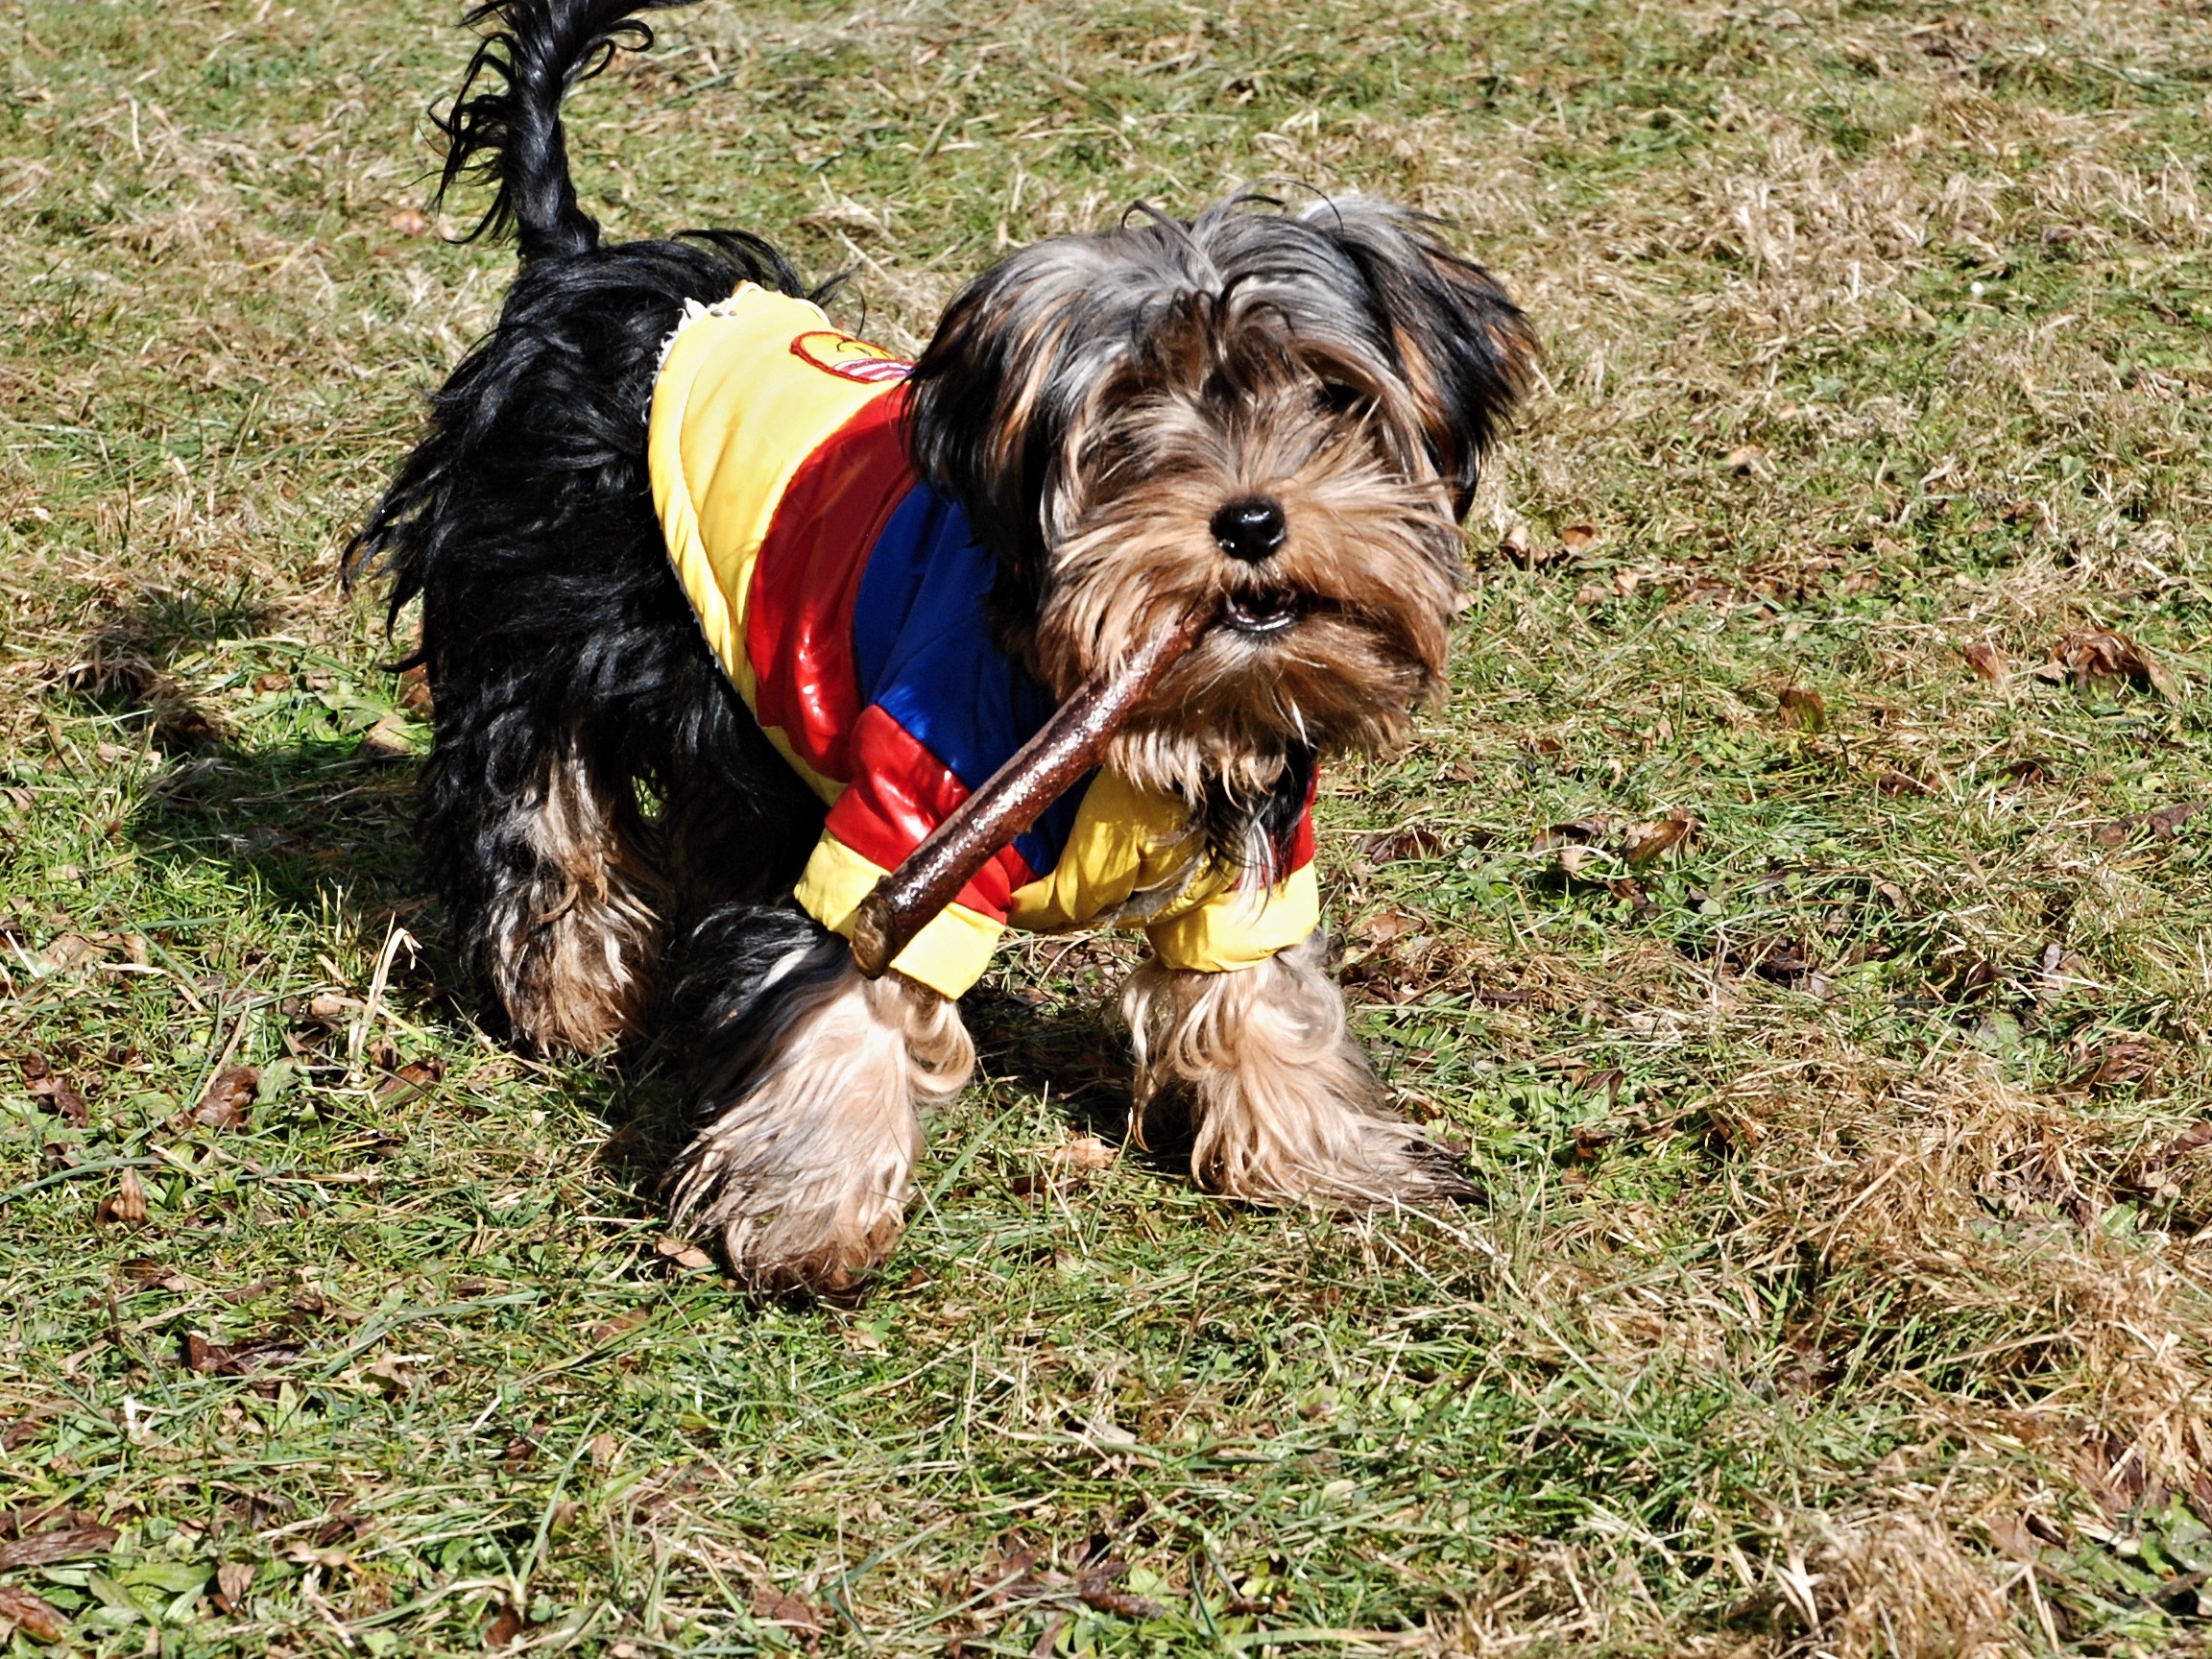
puppy, dog, mammal, garden, yorkshire, vertebrate, outfit, dog breed, terrier, yorkshire terrier, dog like mammal, dog crossbreeds